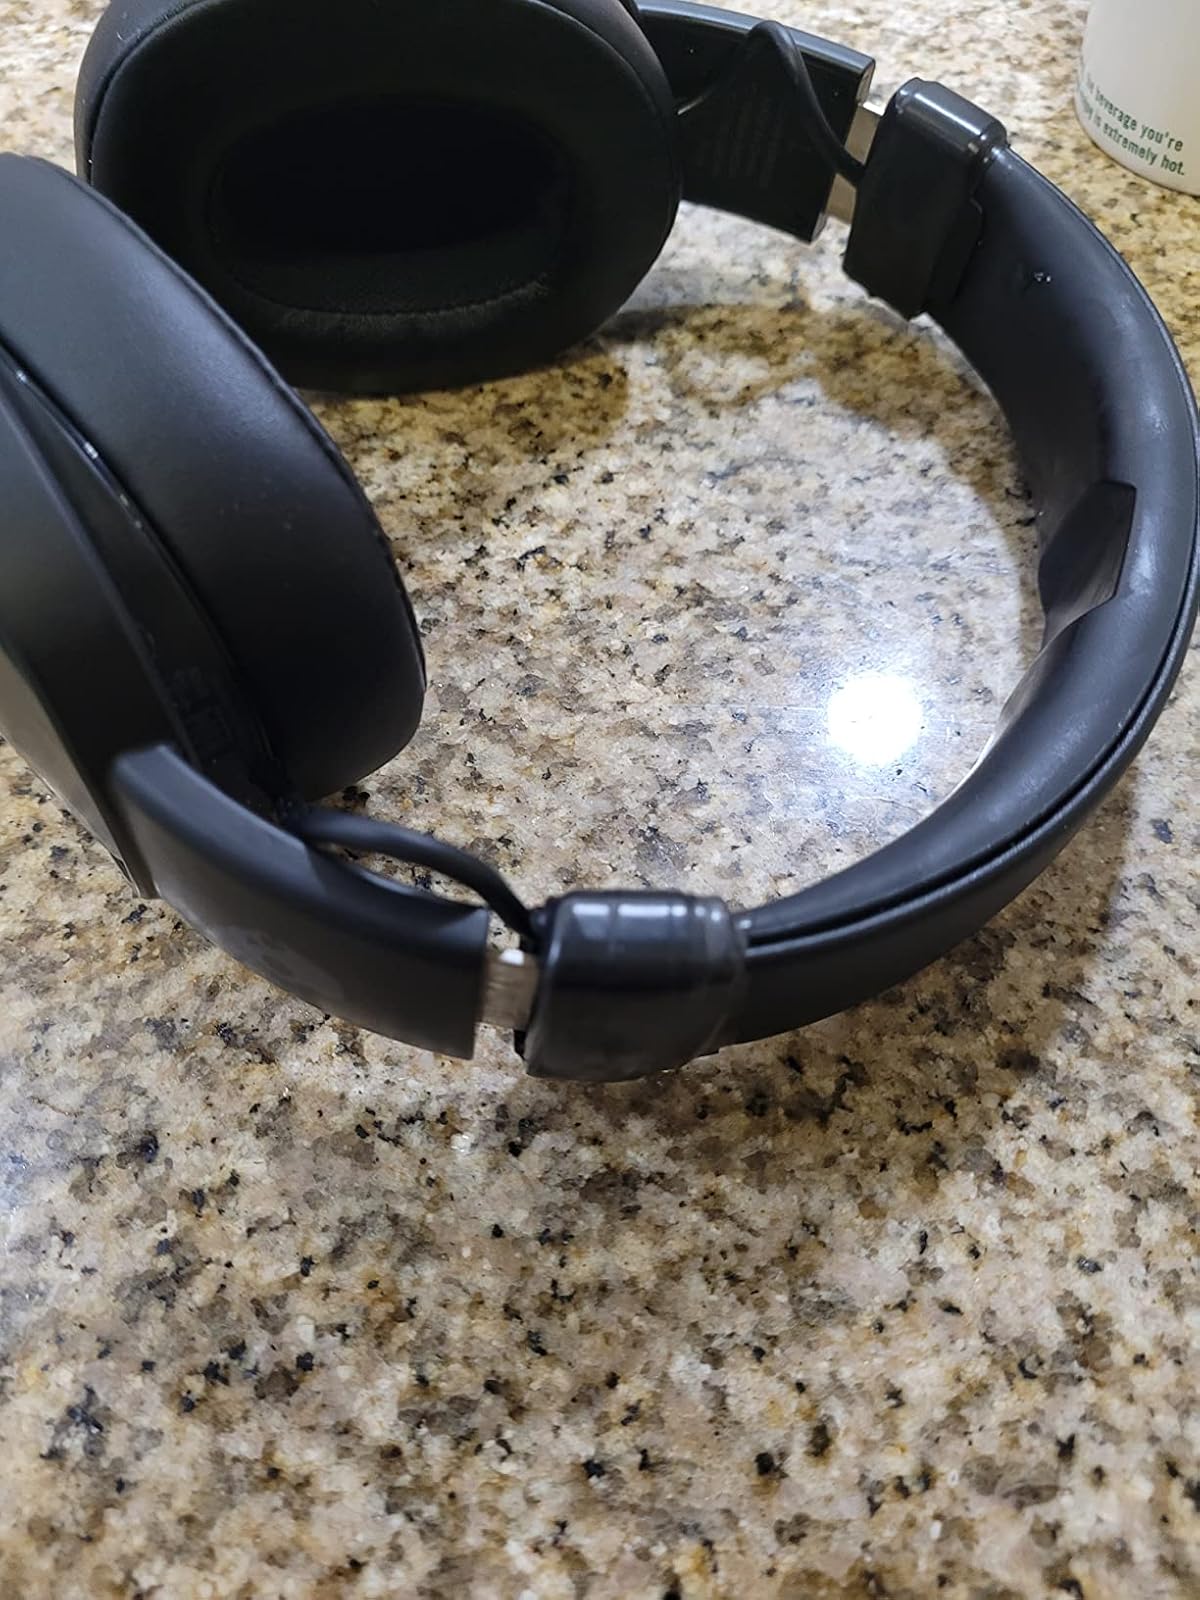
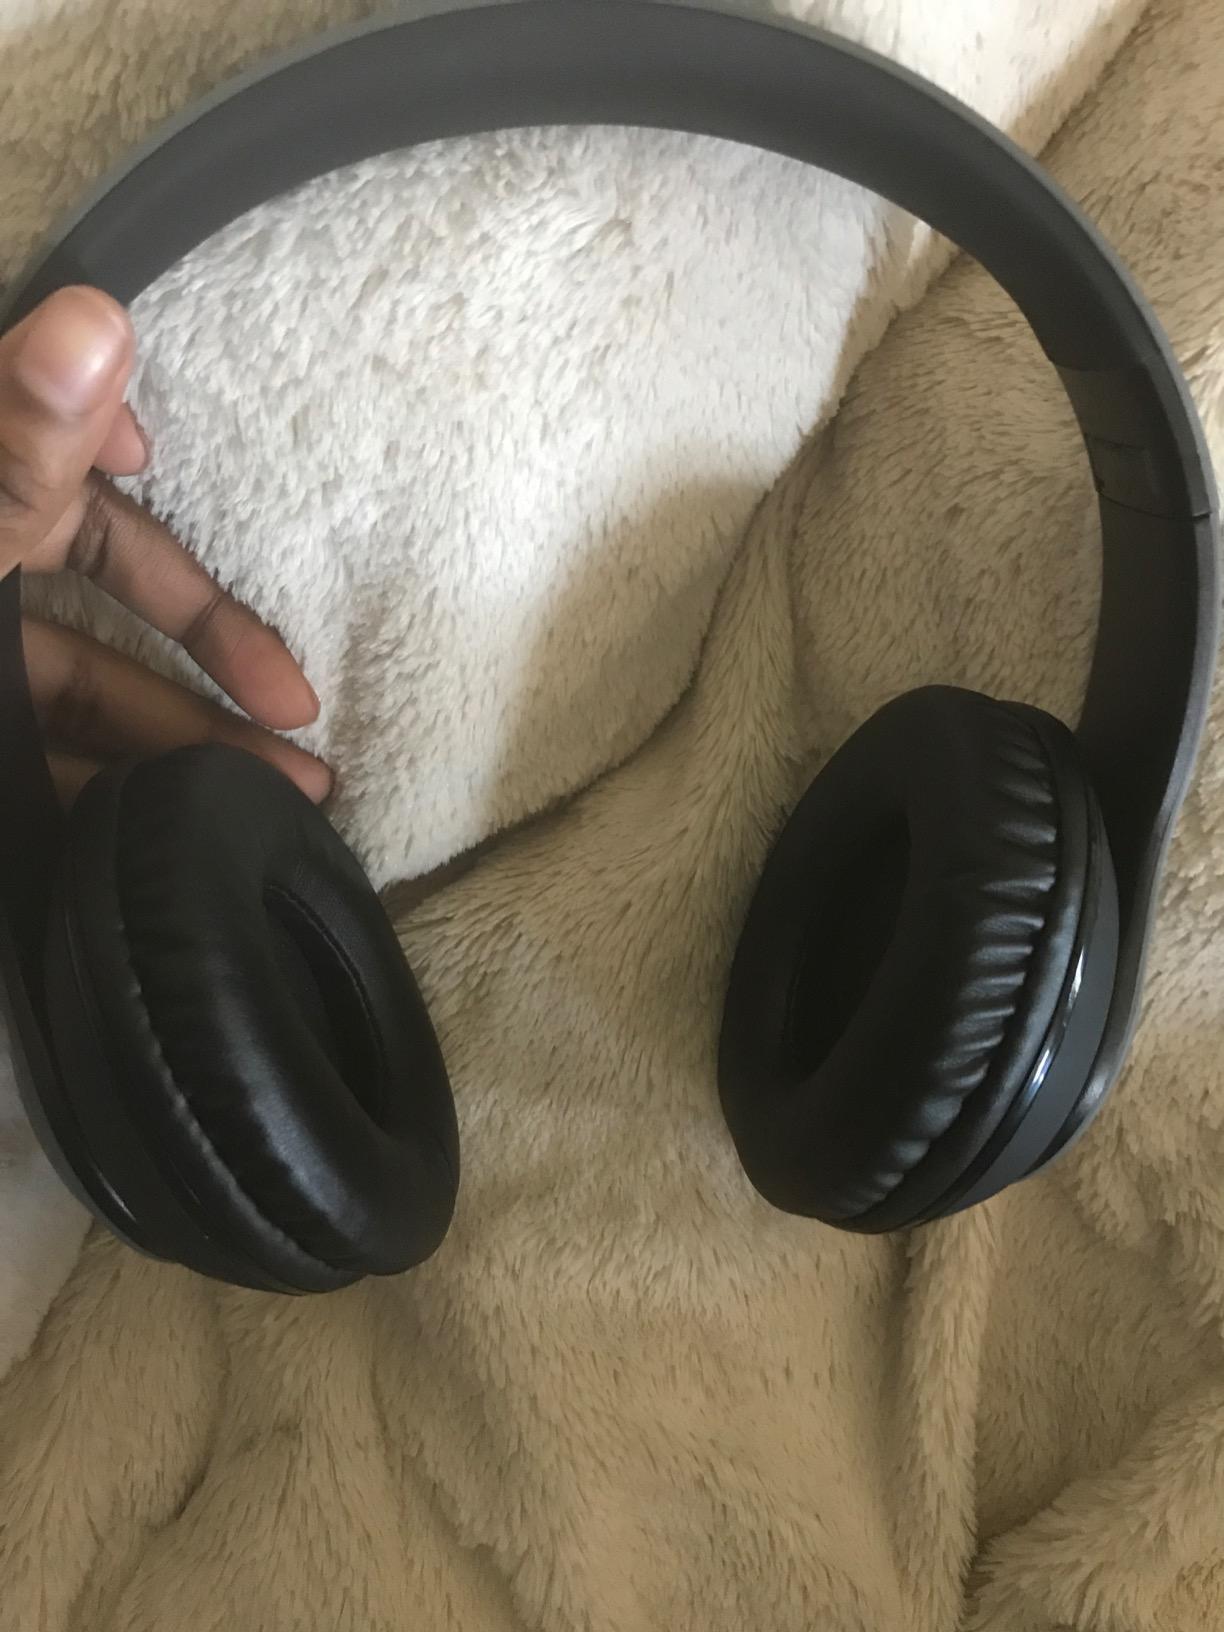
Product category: headphones
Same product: no